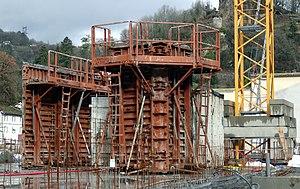
Coffrages métalliques
Le coffrage est une enceinte provisoire, un moule, destinée à maintenir en place un matériau de construction le temps que celui-ci devienne autoportant, soit par prise, séchage, soit par d'autres contraintes physiques. Le coffrage a pour but de réaliser des ouvrages aux formes définies par la surface interne du coffrage.